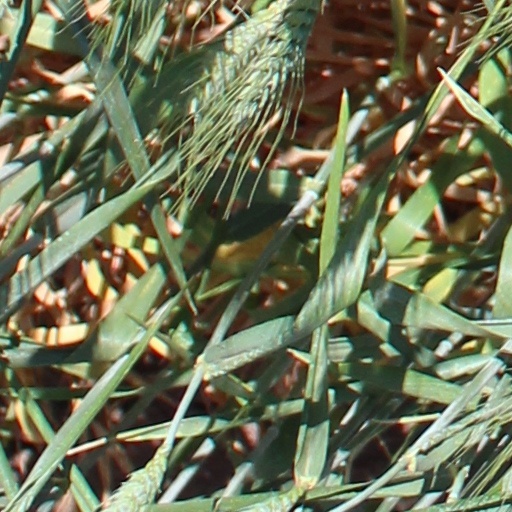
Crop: wheat